Bridgeland, Calgary

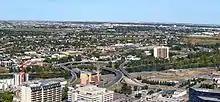
Bridgeland is connected to Downtown Calgary by four bridges

The community is served by the Bridgeland/Memorial Station and Zoo Station of the light rail C-Train transit system. As of 2007, there were 1,900 boardings per day at the Bridgeland/Memorial Station, and 1,700 boardings per day at the Zoo Station.